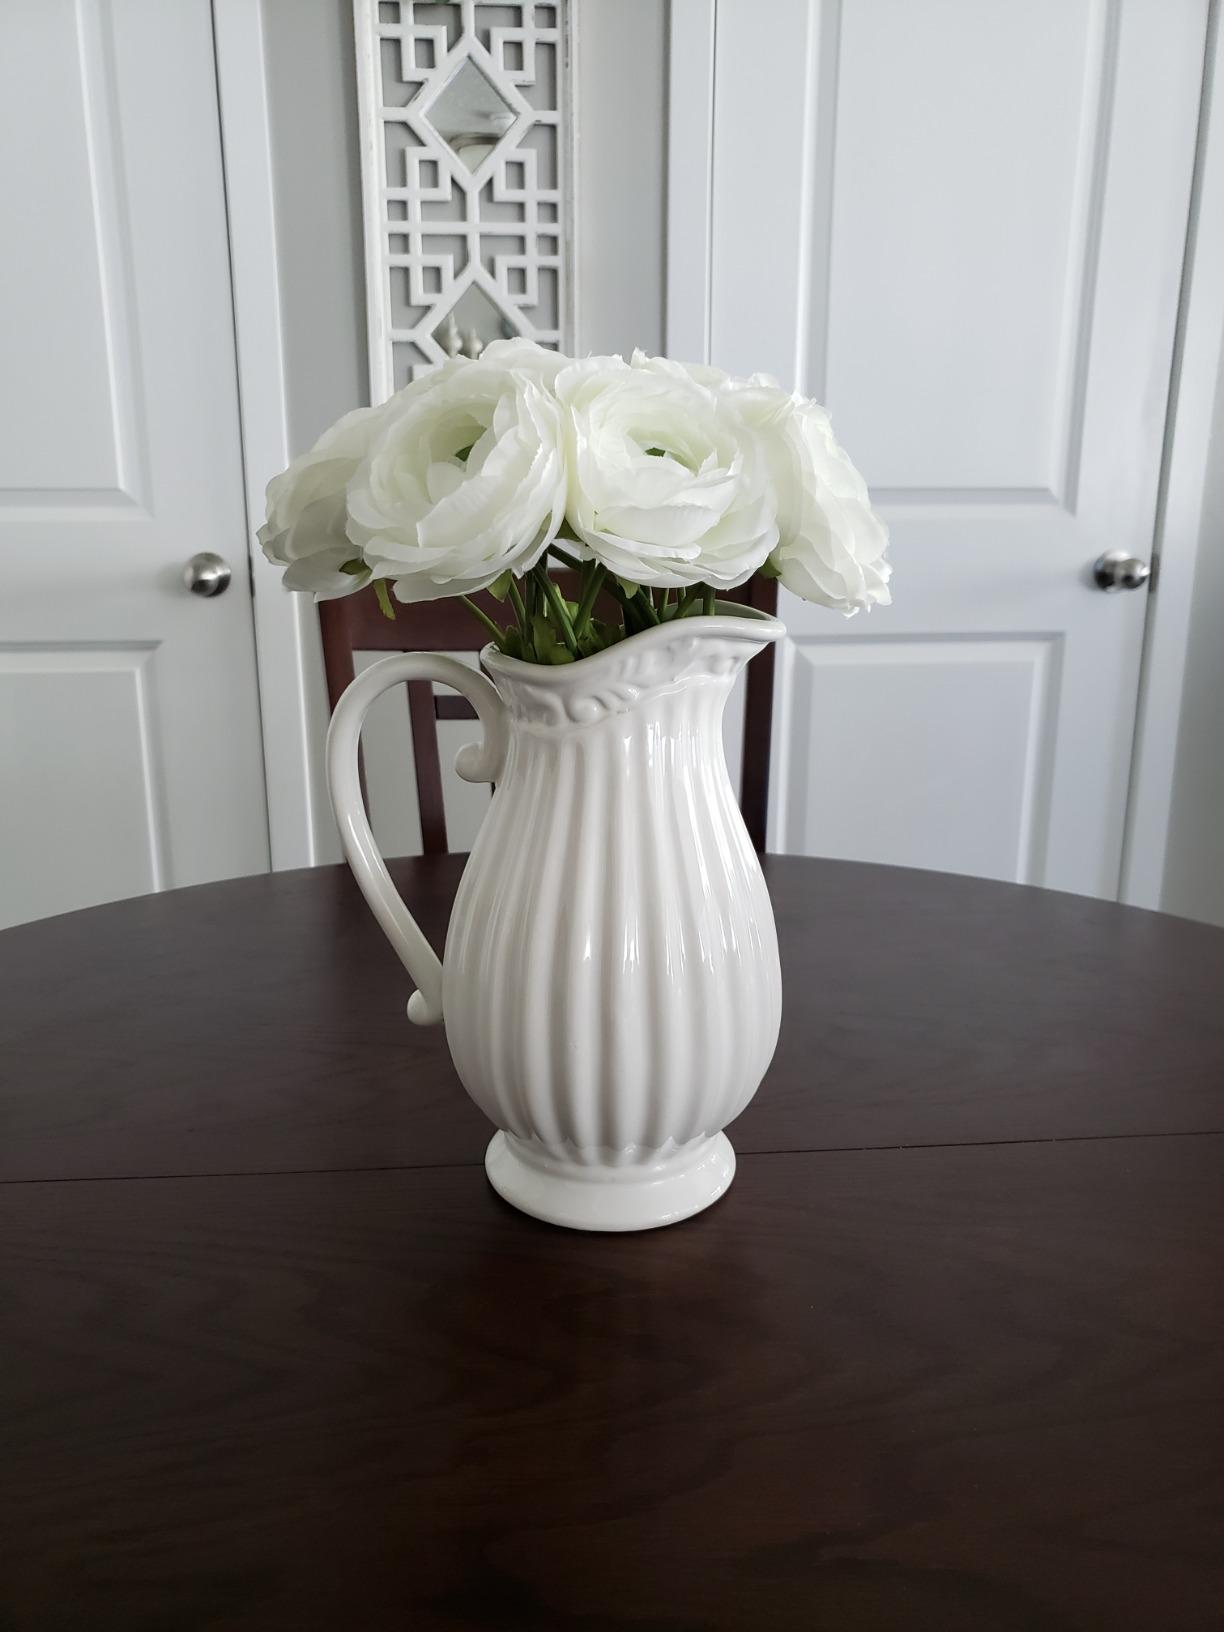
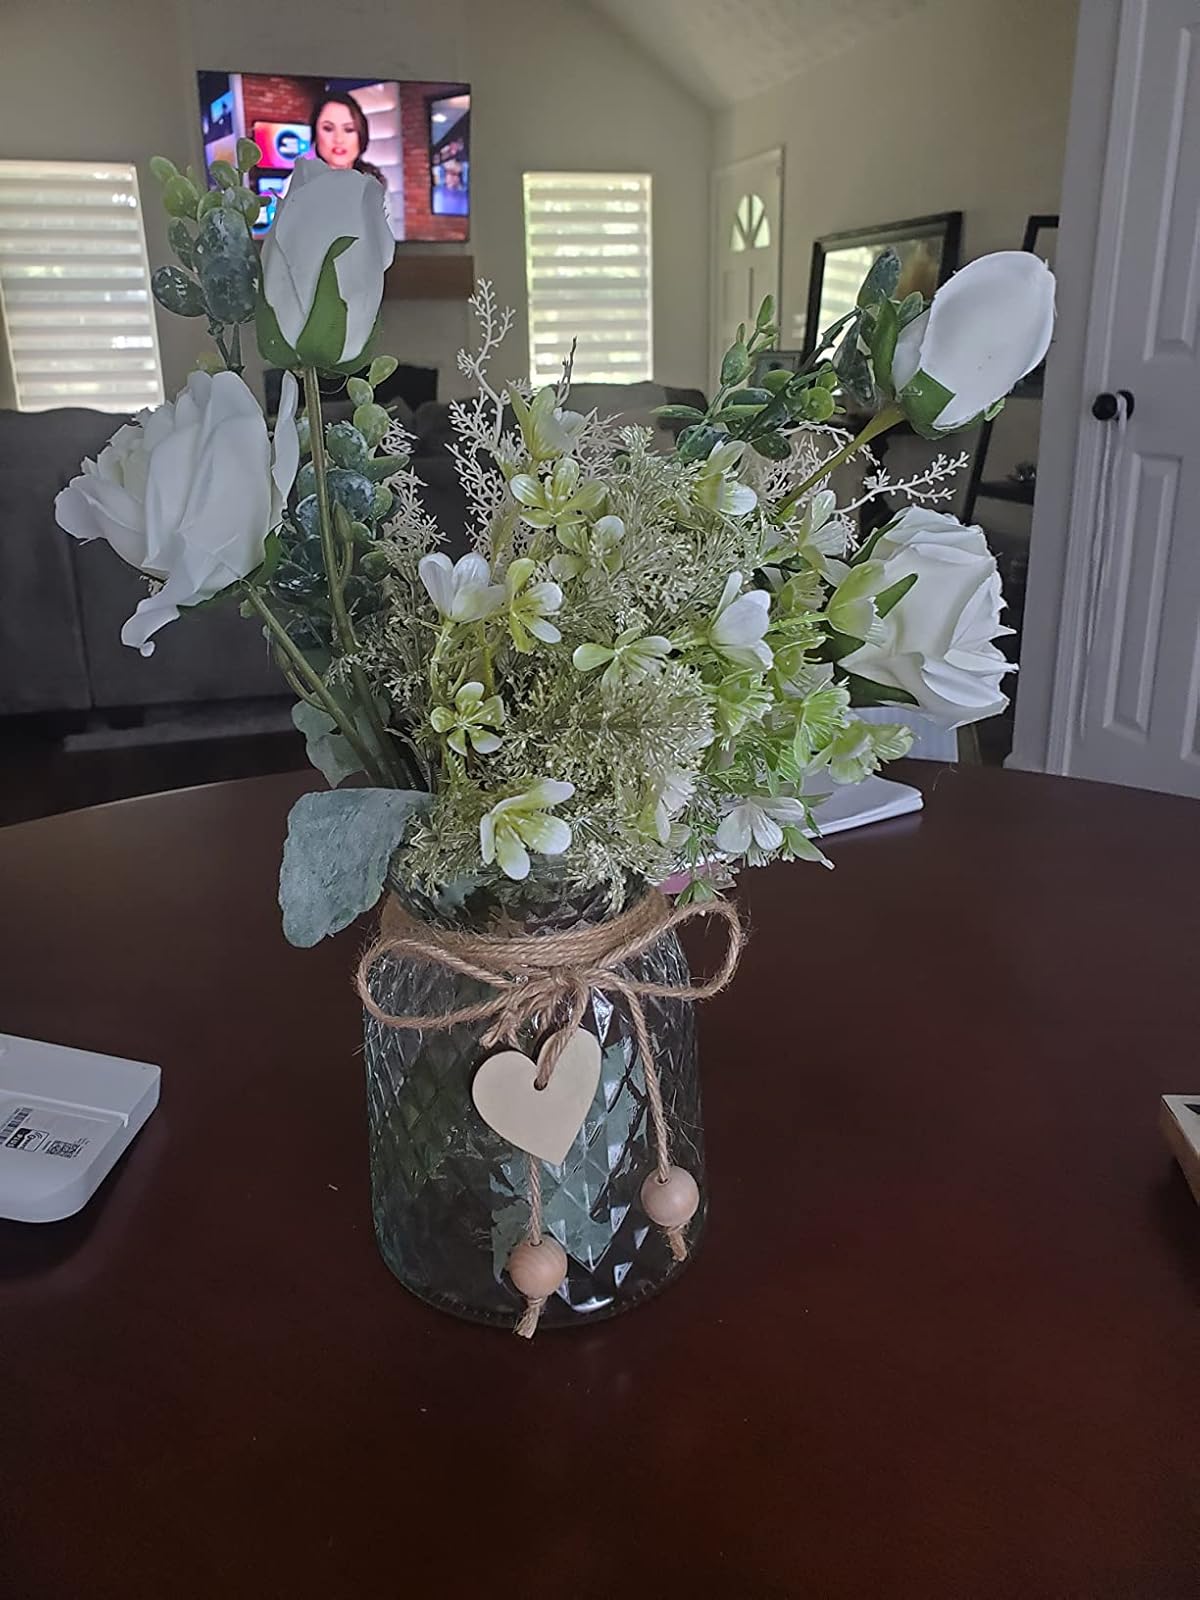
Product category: vase
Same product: no